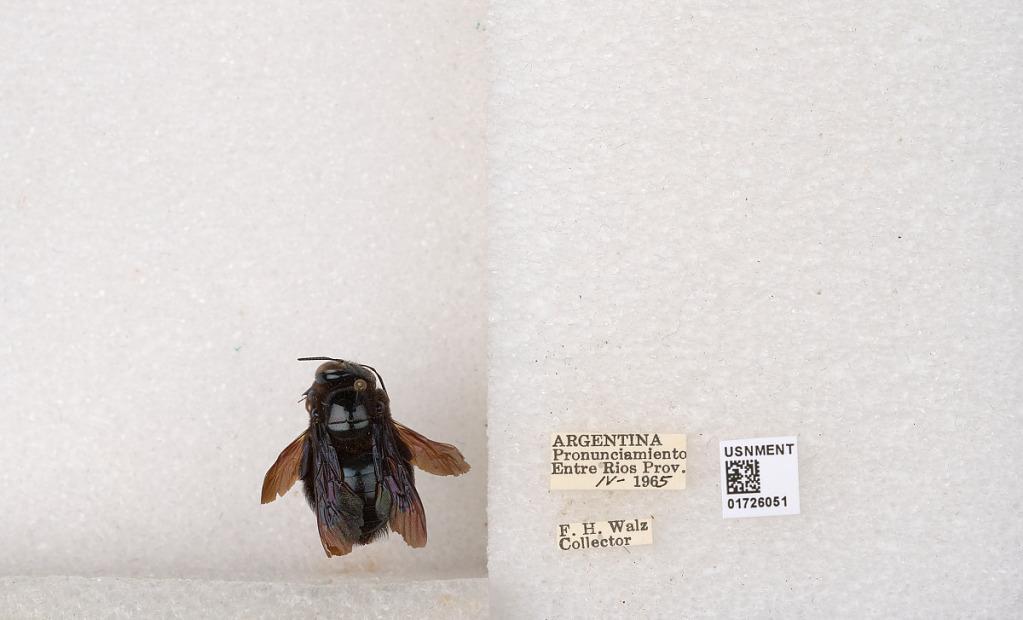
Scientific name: Xylocopa (Schonnherria) macrops Lepeletier
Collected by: F. Walz
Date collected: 1965-4-1
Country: Argentina
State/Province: Entre Rios
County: Uruguay
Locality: Pronunciamiento